Arboretum

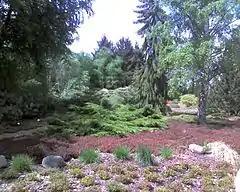
The arboretum of Greifswald Botanic Garden, Germany

Located in South Derbyshire near Ashby-de-la-Zouch, with planting begun in 1992, this 9 acre Royal Horticultural Society recommended arboretum contains a large variety of rare but hardy plants and trees, including amongst many species a grove of Giant Redwoods and a substantial "Liquidambar" collection. The arboretum is extensively labelled with educational notes and information for many of the plants.